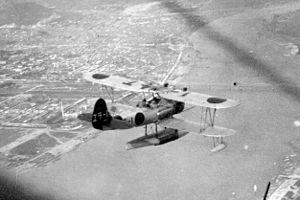
Le Nakajima E4N était un hydravion de reconnaissance de la Marine impériale japonaise construit dans les années 1930.